St George Barracks, Gosport

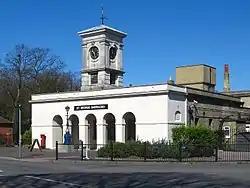
Gatehouse at St George Barracks

St George Barracks (not "St George's Barracks") was a military installation at Gosport, Hampshire. In addition to the guard house, barrack blocks, the sergeant's mess and the gymnasium all survive and are Grade II listed buildings.